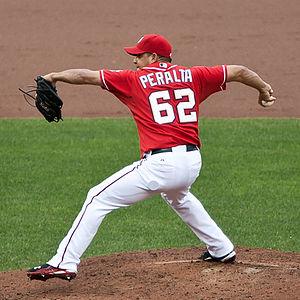
Joel Peralta Guttierez est un ancien lanceur de relève droitier de baseball. Il évolue dans la Ligue majeure de baseball de 2005 à 2016.